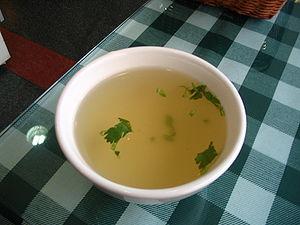
En cuisine, le mot bouillon désigne plusieurs notions différentes :